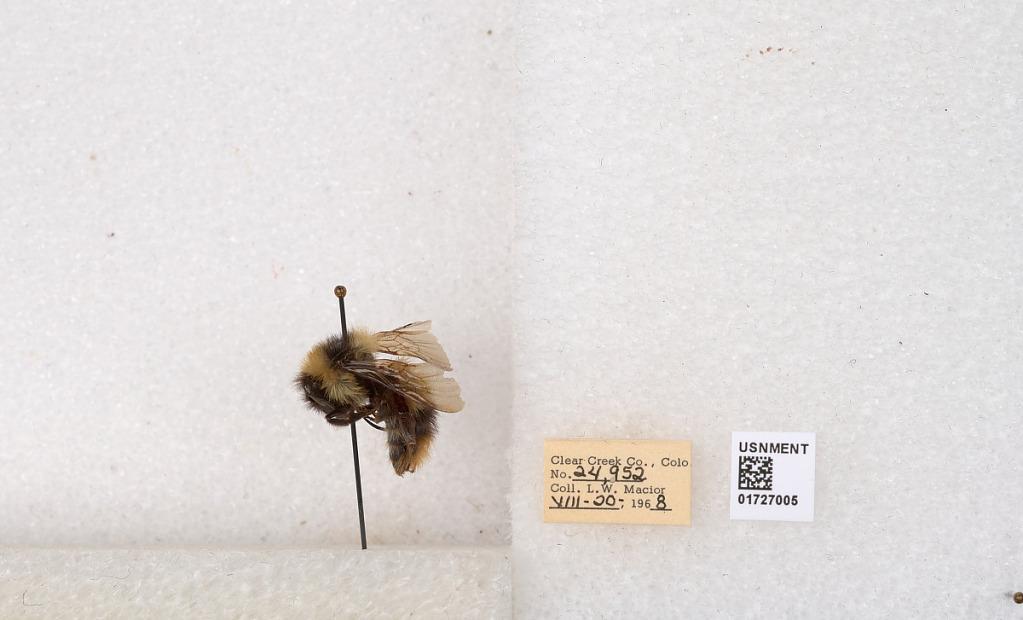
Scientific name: Bombus kirbyellus
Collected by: L. Macior
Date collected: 1968-8-20
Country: United States
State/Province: Colorado
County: Clear Creek
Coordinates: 39.6891, -105.644